Williams Landing

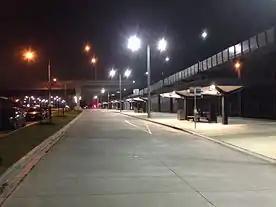
Williams Landing Bus Terminal at night

Williams Landing is a major transport hub for the City of Wyndham and surrounding suburbs. Williams Landing railway station is located at the south of the Williams Landing town centre and is served by the Werribee railway line.